La Trinité National Nature Reserve

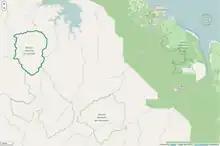
Location of the reserve in French Guiana

La Trinité National Nature Reserve (French: "Réserve naturelle nationale de la Trinité") is a French nature reserve in French Guiana created in 1996. It protects of tropical rainforest in the communes of Mana and Saint-Élie.